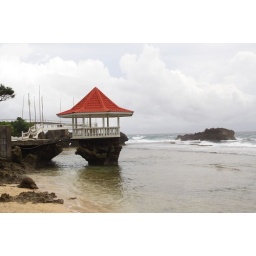
rock formations at the white beach in Bolinao, Pangasinan